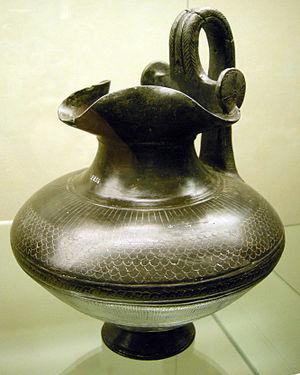
Le bucchero est un type de poterie en terracotta fine et légère, en monochromie noire, qui fut produite par les Étrusques et utilisée de la première moitié du VIIᵉ au Vᵉ siècle av. J.-C.